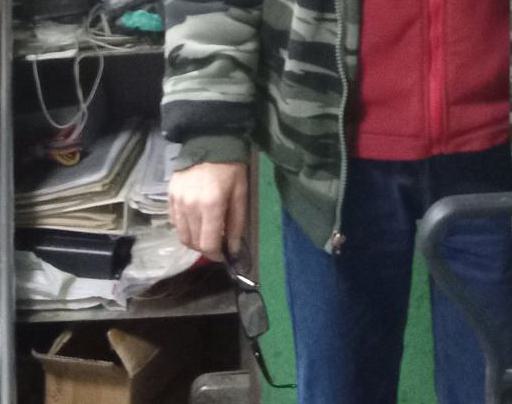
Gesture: no_gesture